Alfred Loewenstein

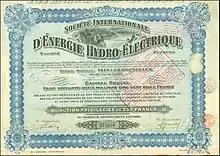
Share of the Soc. Internationale d'Énergie Hydro-Électrique, issued 6. July 1924

Loewenstein made an enormous fortune providing electric power facilities for developing countries worldwide through his Belgian-based company, "Société Internationale d'Énergie Hydro-Électrique" (SIDRO). By the mid-1920s, Loewenstein's reputation was such that he was consulted by heads of state from around the globe. The British government made Loewenstein a Companion of The Most Honourable Order of the Bath.